Flight Command

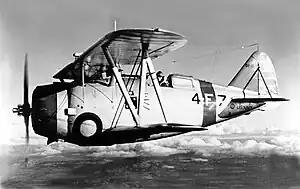
Although operational in 1940, the Grumman F3F series was obsolete by the time the US entered World War II.

"Flight Command" had impressive aerial scenes due to the full cooperation of the US Navy, with the loan of VF-6 squadron, flying Grumman F3F biplanes. Noted film pilot and aerial sequence director Paul Mantz was the "air boss" on the production, in charge of all the flying scenes. The "USS Enterprise" based in California and operating during maneuvers off Hawaii, also featured prominently in the production. The setting of the film is Naval Air Station North Island.